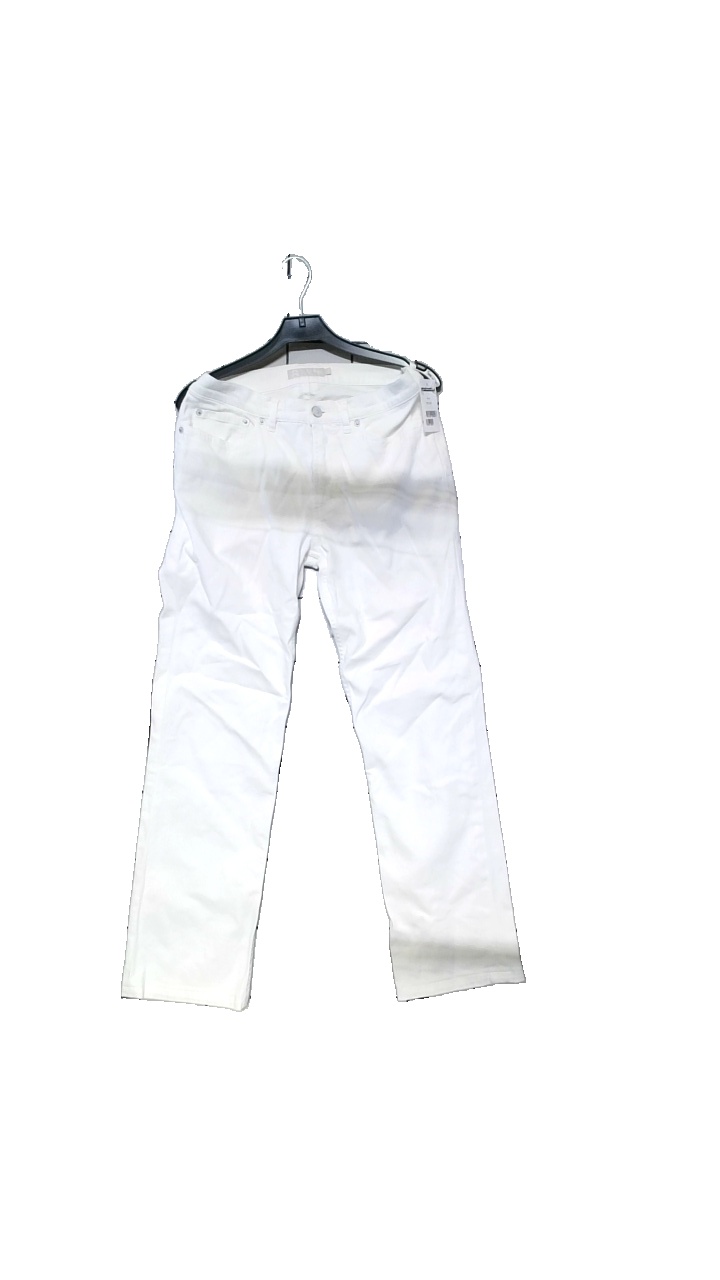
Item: Jeans (Unisex)
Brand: Prêt
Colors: White
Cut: Regular
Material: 98% cotton, 2% elastane
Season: All
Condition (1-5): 4
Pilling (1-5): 3
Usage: Reuse
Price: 50-100